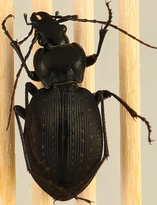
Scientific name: Carabus goryi
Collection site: Great Smoky Mountains National Park NEON (GRSM), plot GRSM_012